Religion in Libya

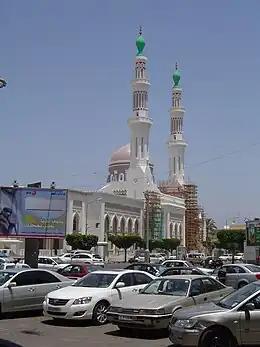
Worshipers gather at Mawlai Muhammad Mosque, Tripoli.

Other than the vast majority of Sunni Muslims, there are also small Christian communities, composed exclusively of immigrants. Coptic Orthodox Christianity, which is the Christian Church of Egypt, is the largest and most historical Christian denomination in Libya.